Claire Cook

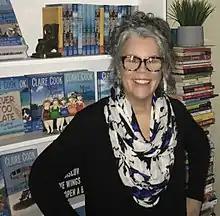
Claire Cook 2021

Claire Cook is the "New York Times, USA Today and" #1 Amazon bestselling author of 21 books with the overarching theme of reinvention for 40-to-forever women. After teaching school for sixteen years, she wrote her first novel ("Ready to Fall") in her minivan outside her daughter's swim practice when she was 45 years old. At 50, she walked the red carpet at the Hollywood premiere of the film adaptation of her second novel, "Must Love Dogs", which was made into a major motion picture starring Diane Lane and John Cusack. In 2014, she started her own publishing company, Marshbury Beach Books. Cook's first non-fiction book, "Never Too Late: Your Roadmap to Reinvention (Without Getting Lost Along the Way)", shares her journey and tips for midlife women reinventing their lives. Her books have been translated into 14 languages.